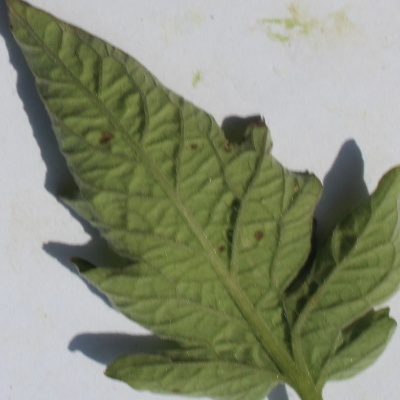
Crop: Tomato
Condition: septoria leaf spot